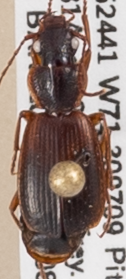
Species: Cymindis cribricollis
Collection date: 2022-08-31
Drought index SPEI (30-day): -0.572
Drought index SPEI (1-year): -0.966
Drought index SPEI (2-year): -1.382